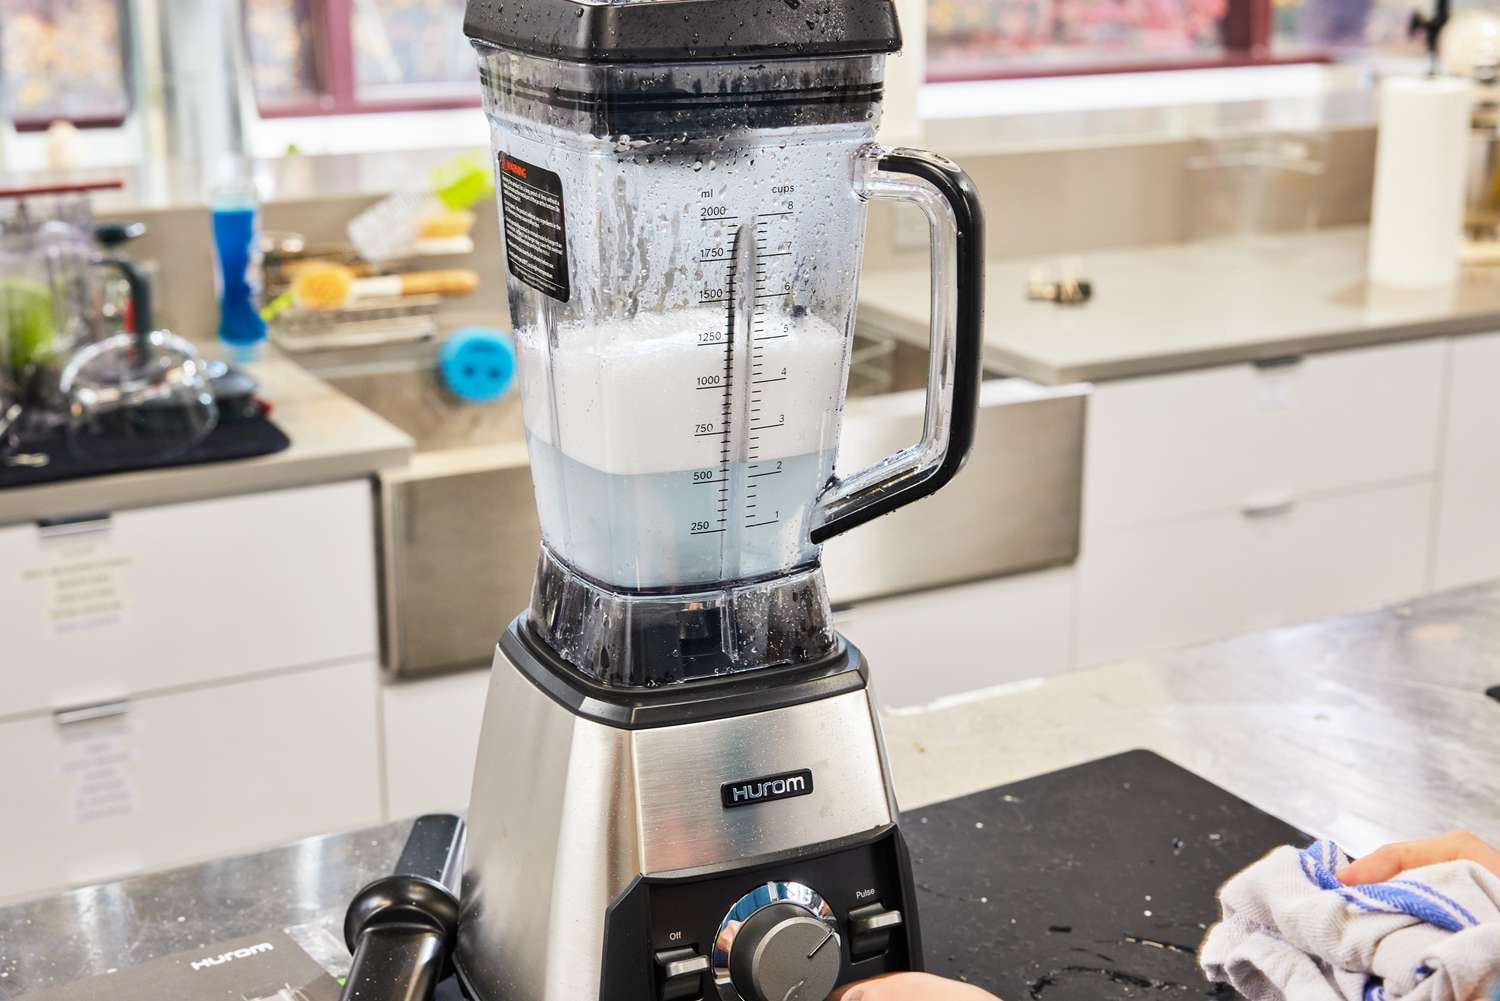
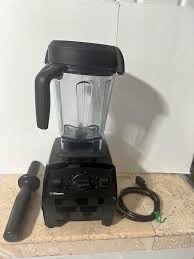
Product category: items_blender
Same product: no